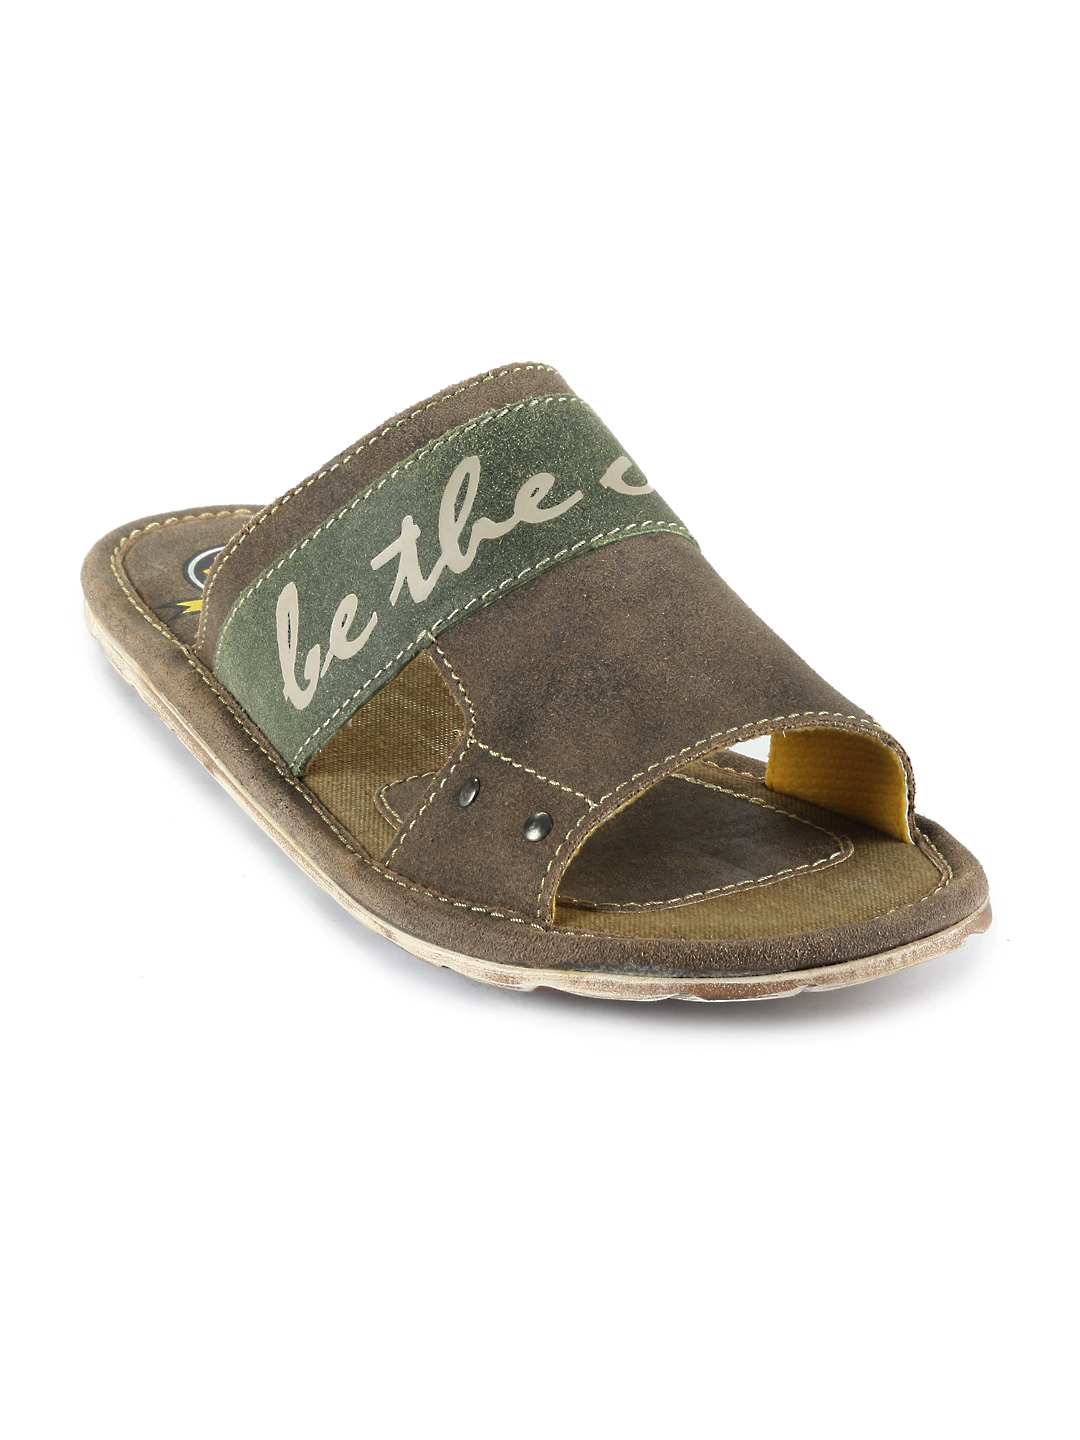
ID Men Brown Casual Sandal
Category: Footwear / Sandal / Sandals
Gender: Men
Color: Brown
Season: Fall 2012
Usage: Casual